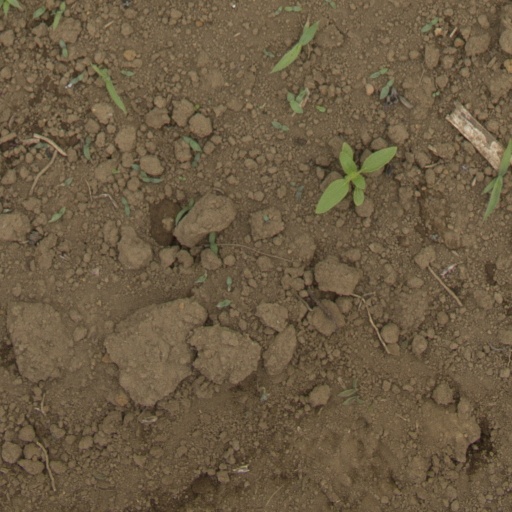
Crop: Jerusalem artichoke